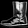
Label: Ankle boot